Canadian identity

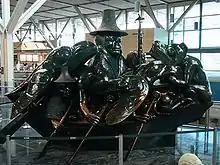
"The Spirit of Haida Gwaii", sculpture by Bill Reid in Vancouver Airport

In keeping with this, it is often asserted that Canadian government policies such as publicly funded health care, higher taxation to distribute wealth, outlawing capital punishment, strong efforts to eliminate poverty in Canada, an emphasis on multiculturalism, imposing strict gun control, leniency in regard to drug use, and most recently legalizing same-sex marriage make their country politically and culturally different from the United States.